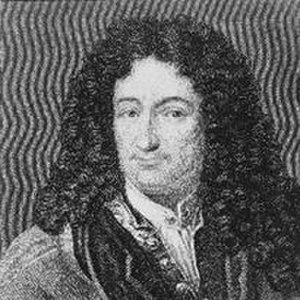
Michel Rolle
Michel Rolle var en fransk matematiker. Han er bedst kendt for Rolles sætning. Han opfandt også notationen